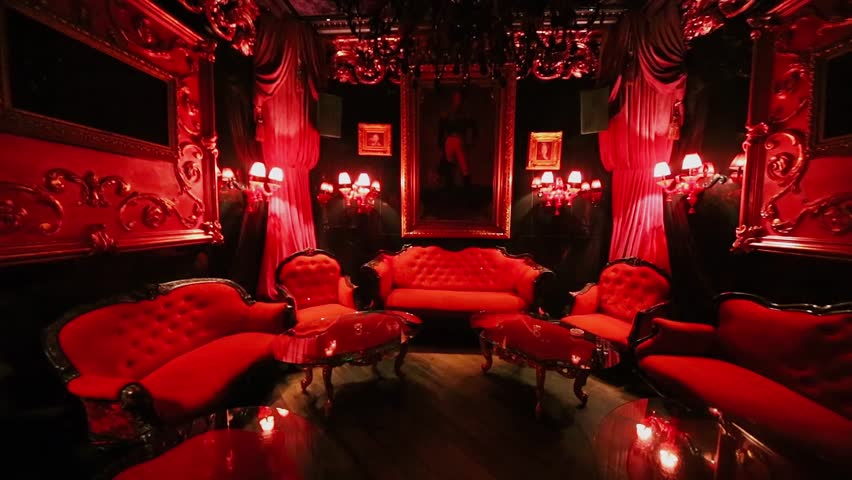
Fire: no
Smoke: no